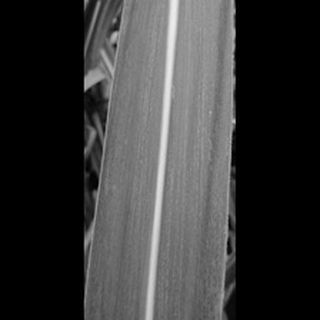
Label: sugarcane_mosaic